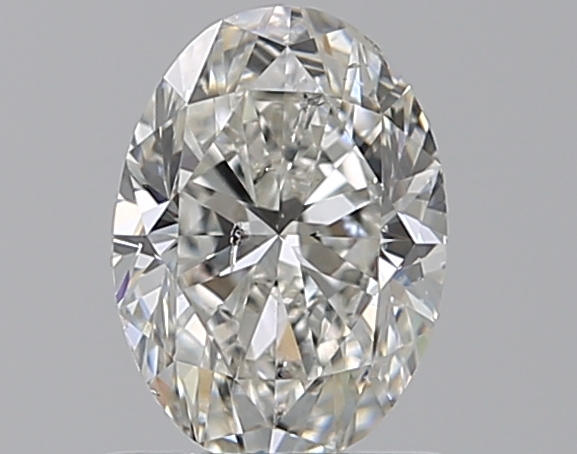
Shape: oval
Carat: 1
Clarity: SI2
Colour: H
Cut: FG
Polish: EX
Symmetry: VG
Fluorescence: N
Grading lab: GIA
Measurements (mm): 7.32 x 5.3 x 3.61